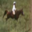
Label: horse